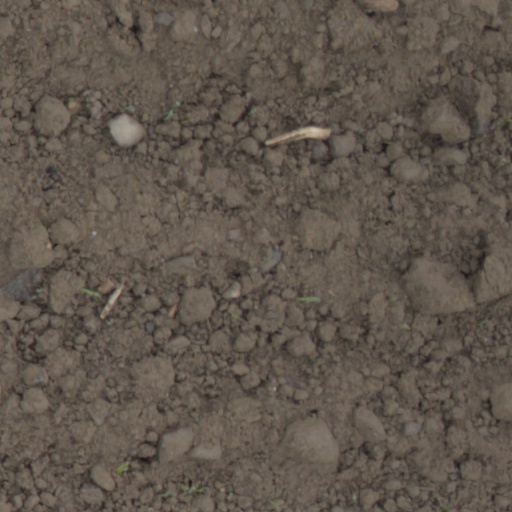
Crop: wheat